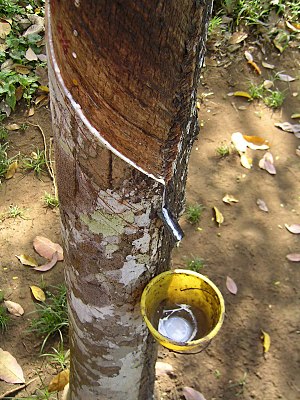
Latex
Latex tappes fra de høje kautsjuktræer.
Latex eller naturgummi er en hvid mælkeagtig emulsion, der tappes gennem snit i barken på de 15-20 m høje kautsjuktræer, eller gummitræer, som vokser i troperne – fortrinsvis i plantager. Af hvert træ kan der gennemsnitlig tappes syv gram latex om dagen. I 100 gram latex er de 30-35 gram kautsjuk, som kan udvindes ved koagulering, inden det videreforarbejdes. Verdensproduktionen af naturgummi forudsiges at stige 4,3 % årligt til 12,5 millioner ton i 2013.